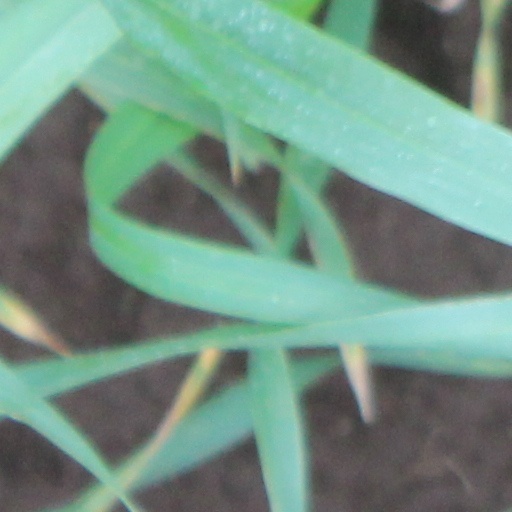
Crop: wheat